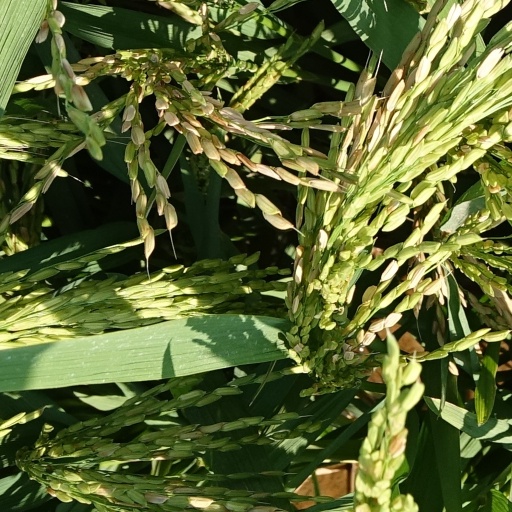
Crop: rice